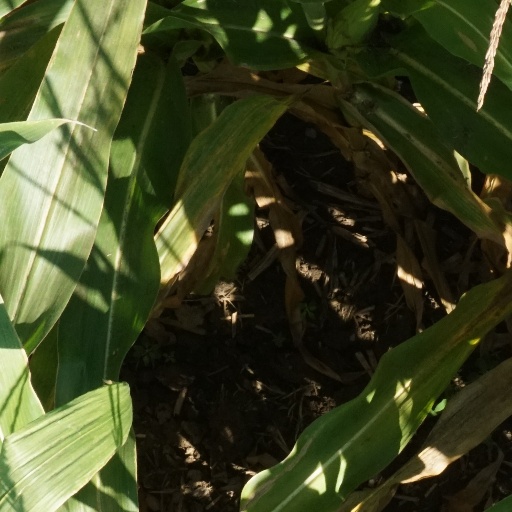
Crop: maize; corn